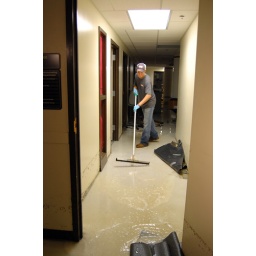
To clear the basement, a worker pushed water toward a drain in the Houchens Building.